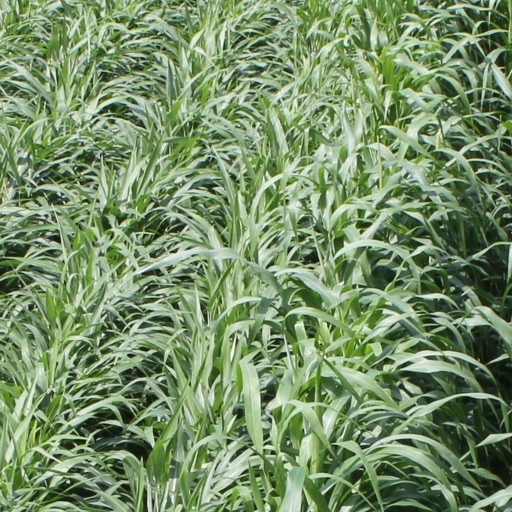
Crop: sorghum